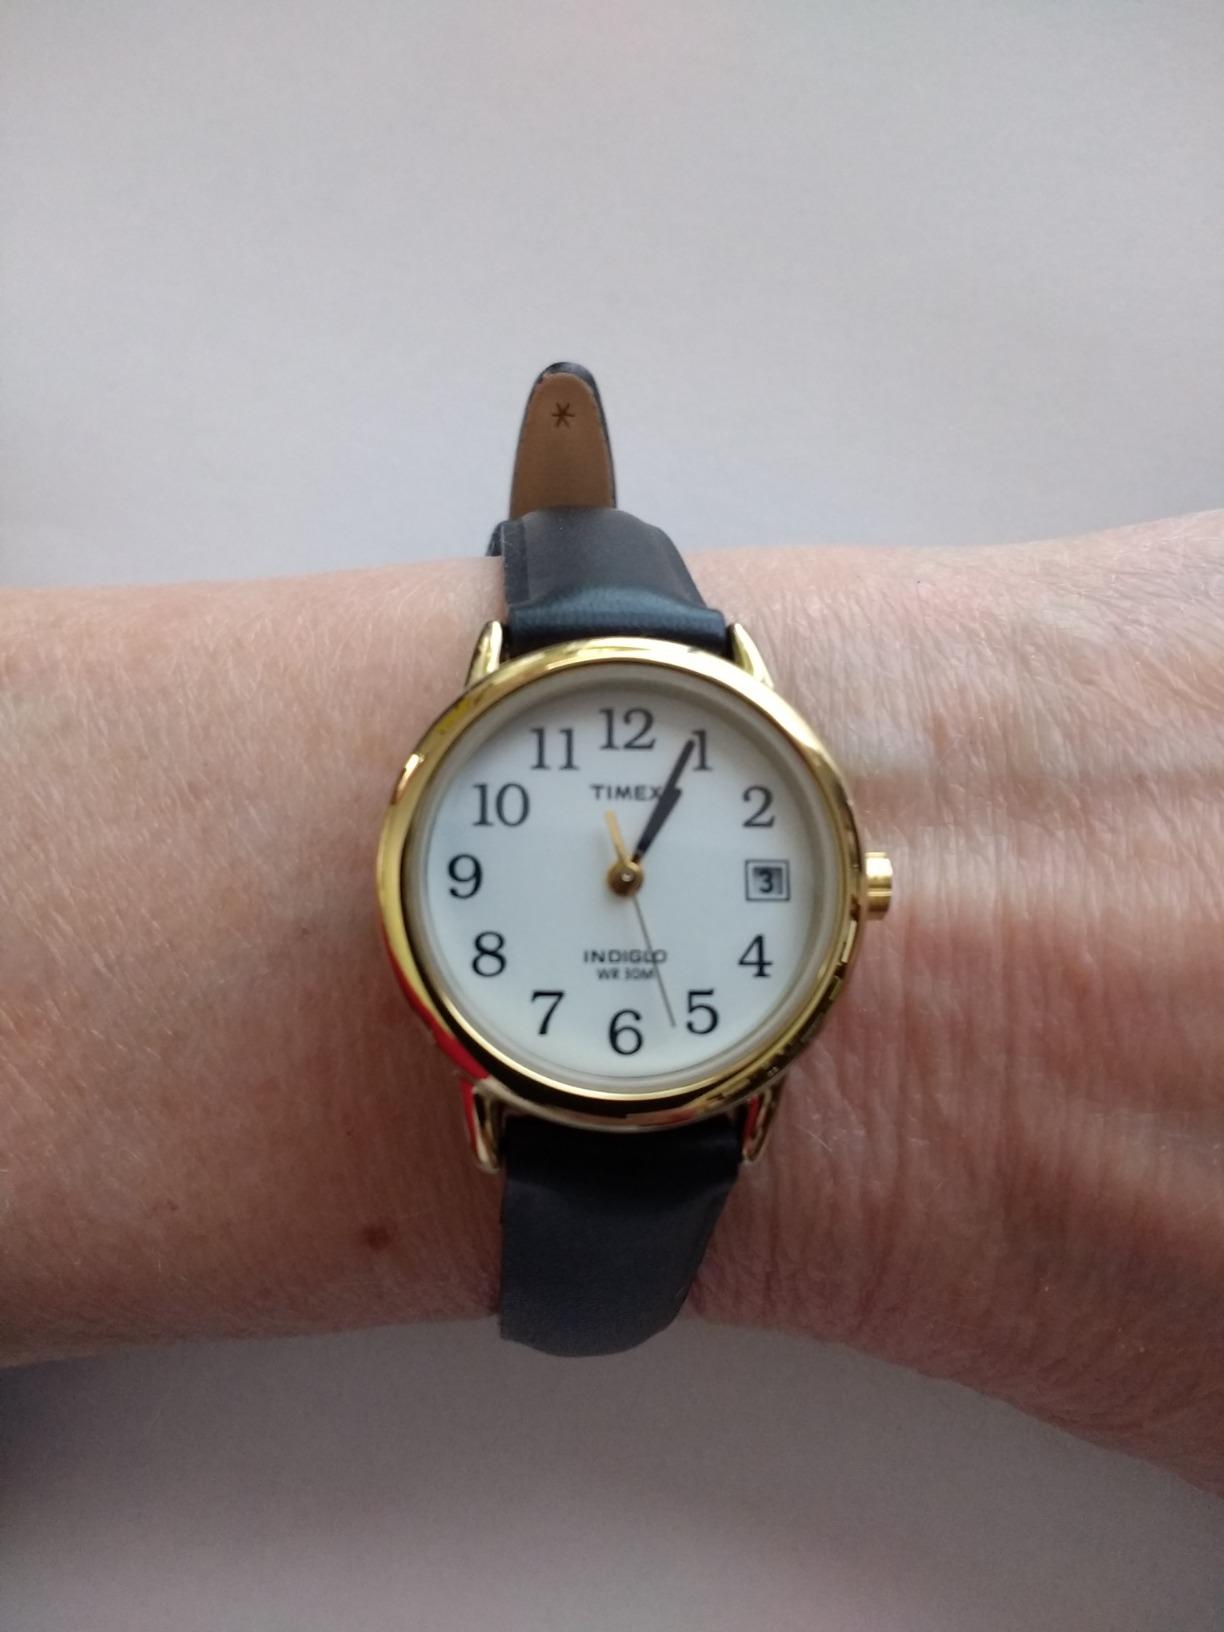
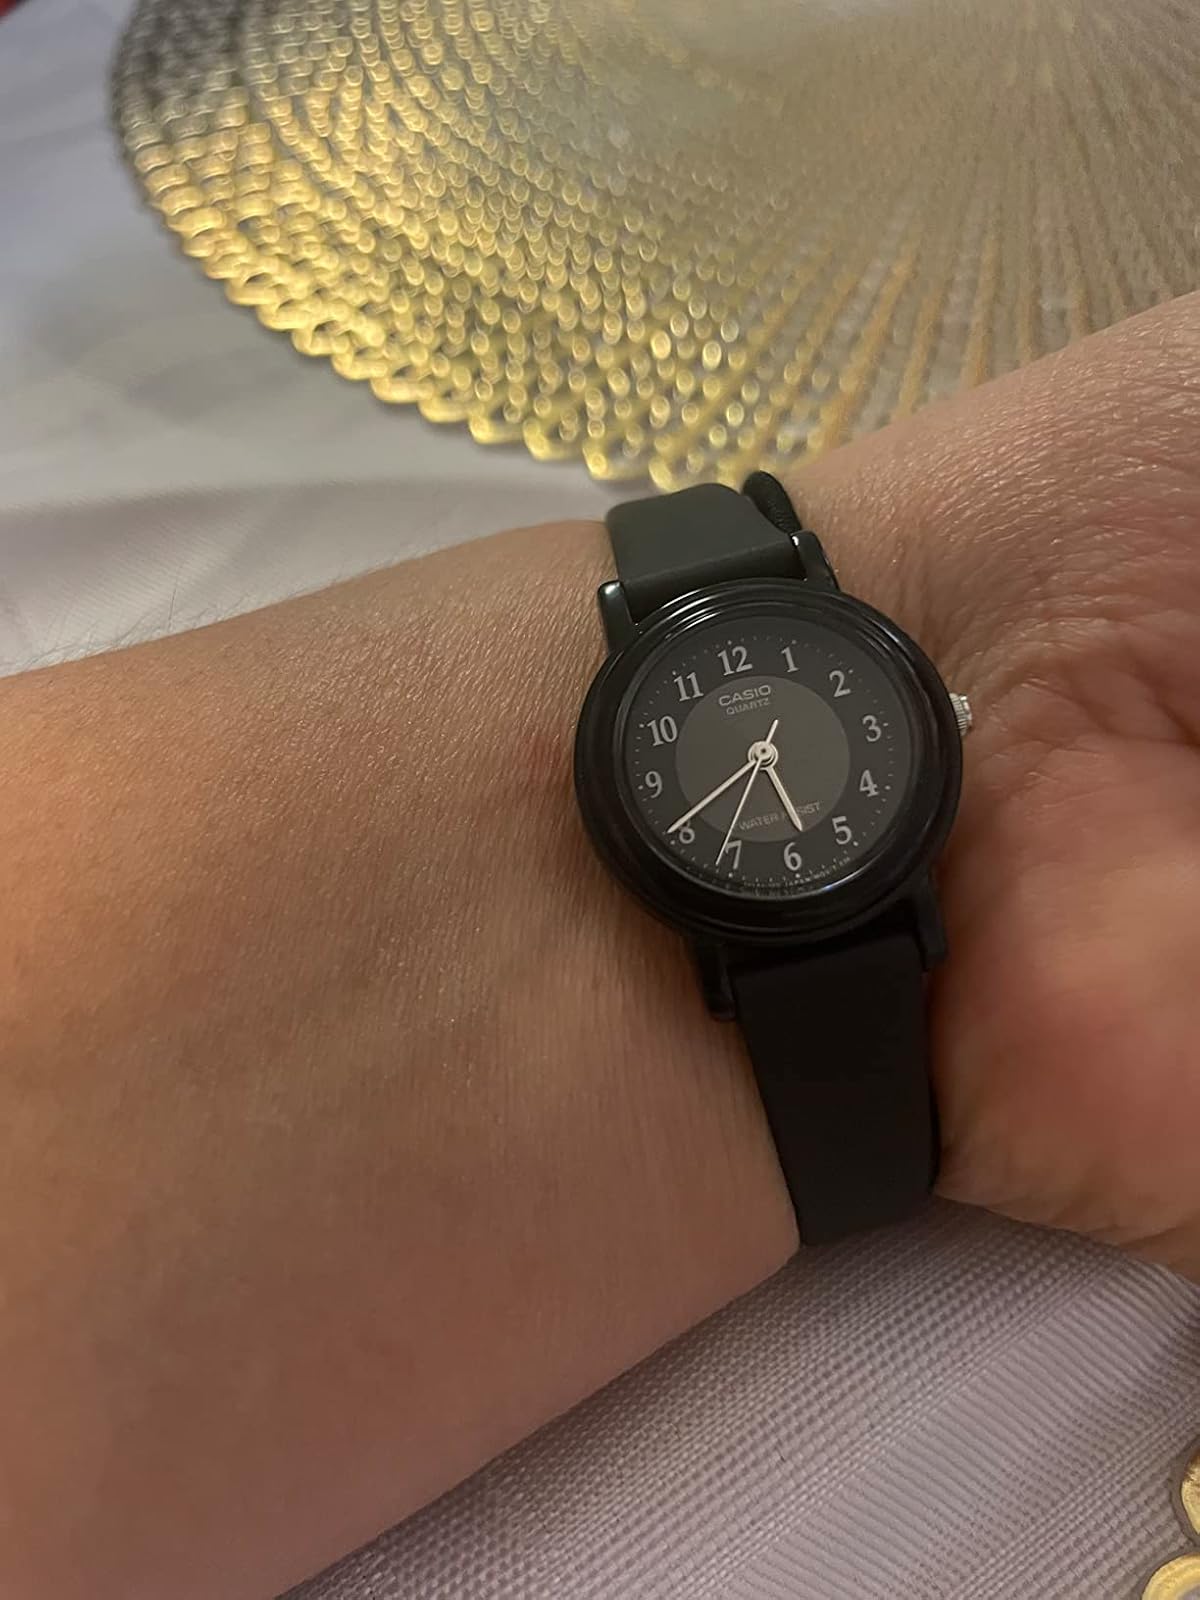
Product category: accessories_watch
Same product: no